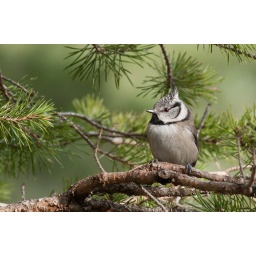
Crested tit singing from pine tree in a brief sunny spell in February!